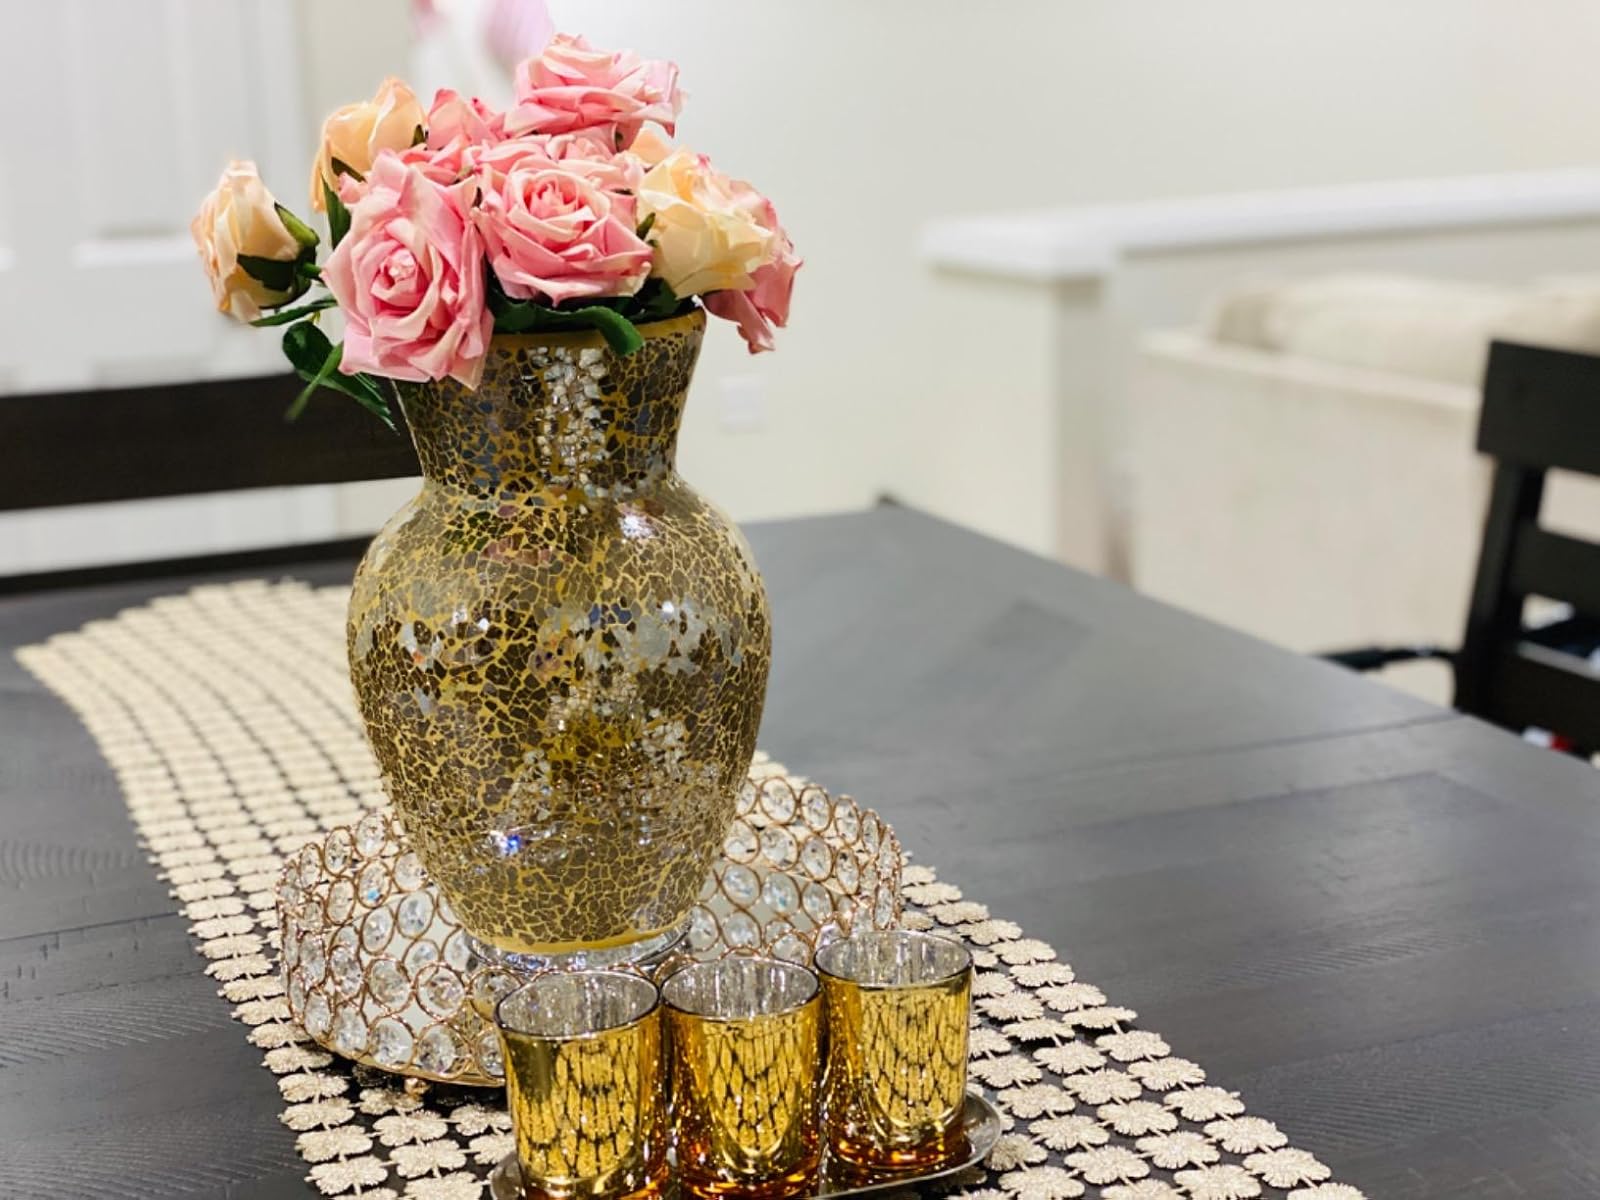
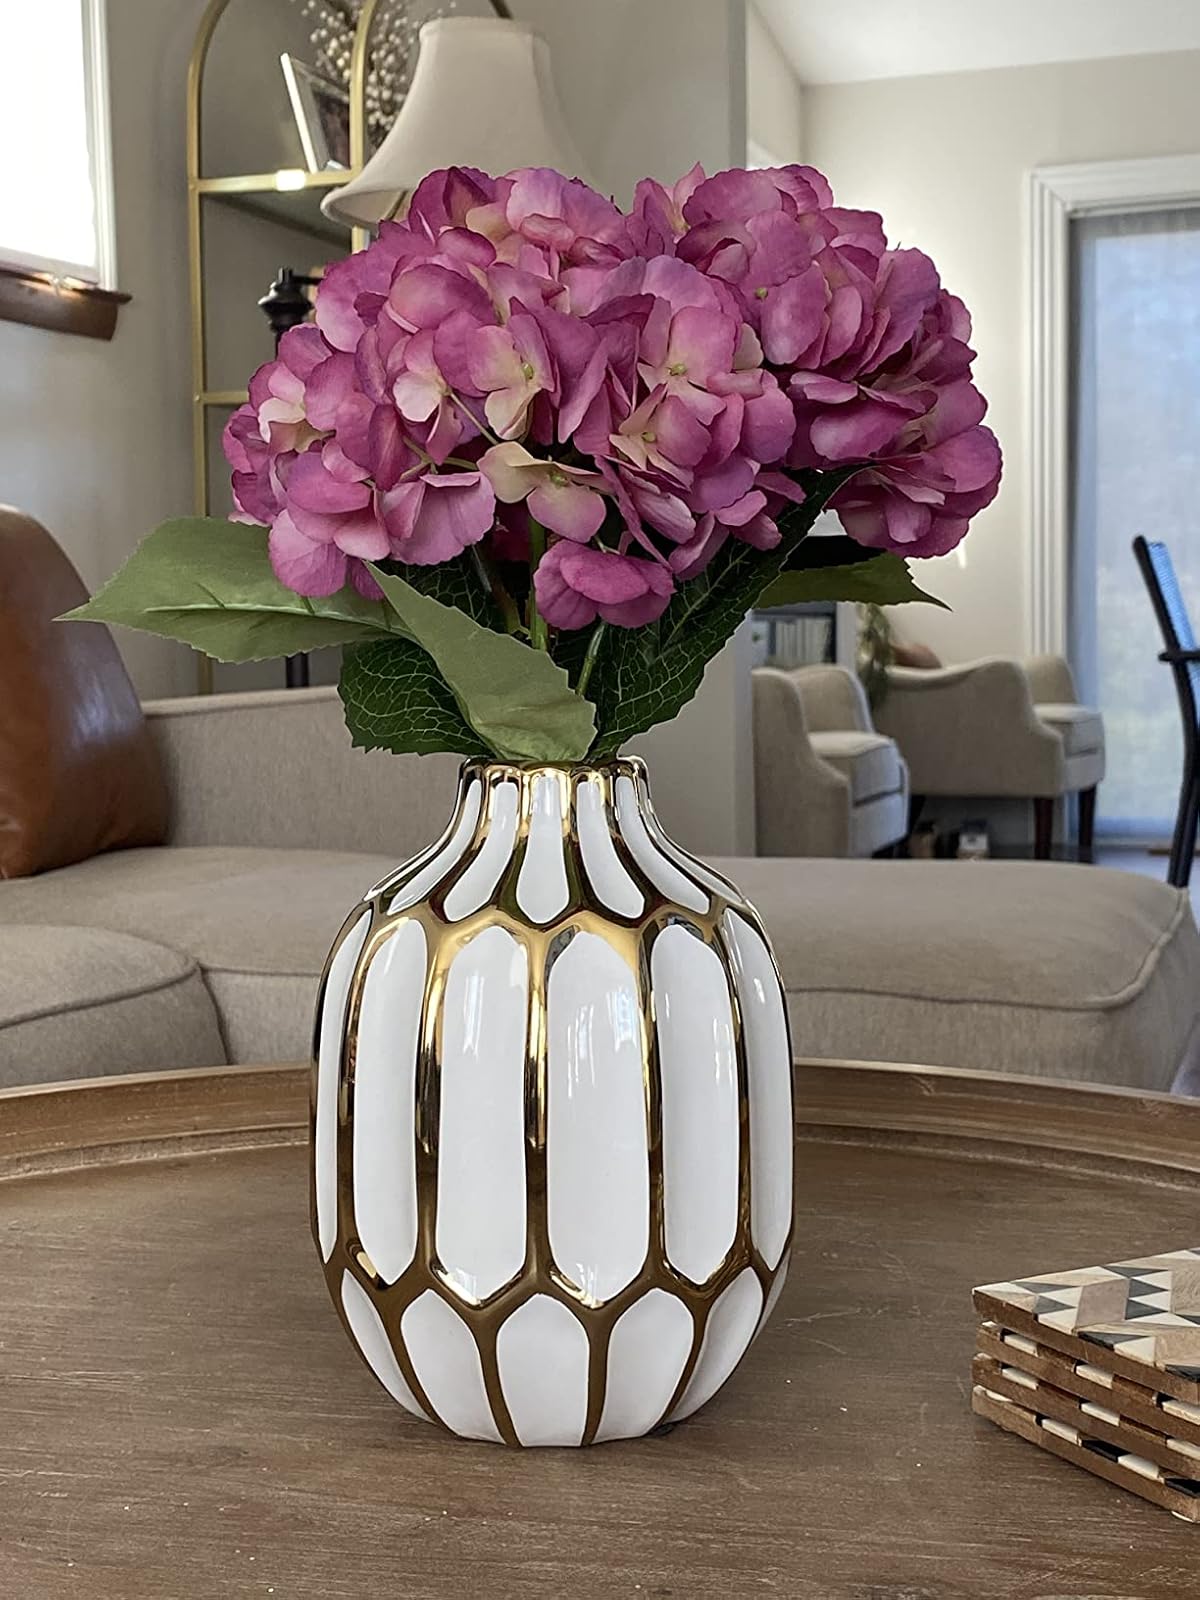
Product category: vase
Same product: no